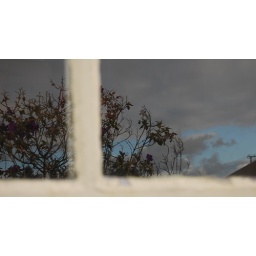
Blue sky reflection in window